Najdi architecture

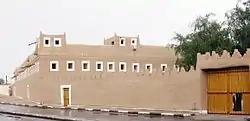
Bassam mansion in Unaizah

The "furjat" or "luhuj" are small rectangular, triangular, square and arrow openings pierced in a wall to promote adequate air movement, lighting to the interior spaces, and the view from inside to outside. These small openings do not have a purely decorative function but are arranged vertically, horizontally, or in stacks, creating a pattern on the facade with different dispositions and densities. The different arrangements of the openings meet the different socio-cultural needs of the population while preserving the technical and environmental characteristics. "Furjat" also functions as a ventilation structure to isolate hot toxic exhaust gases or smoke.